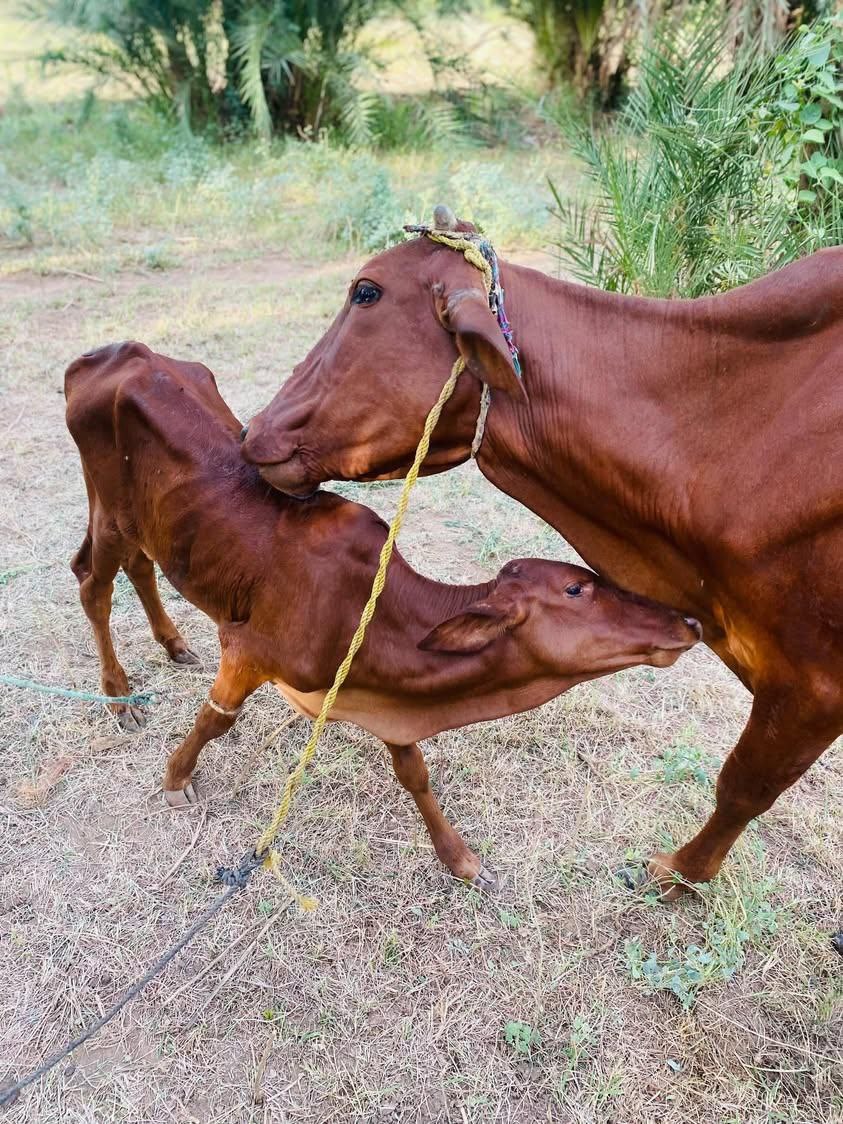
الوصف بالفصحى: بقرة مع عجلها في مساحة خضراء بولاية الشمالية
الوصف بالعامية السودانية: بقرة وعجلها بيلعبوا في جنينة فيها نخل في الشمالية
التصنيف: Agriculture & Livestock
التصنيف الفرعي: Cattle